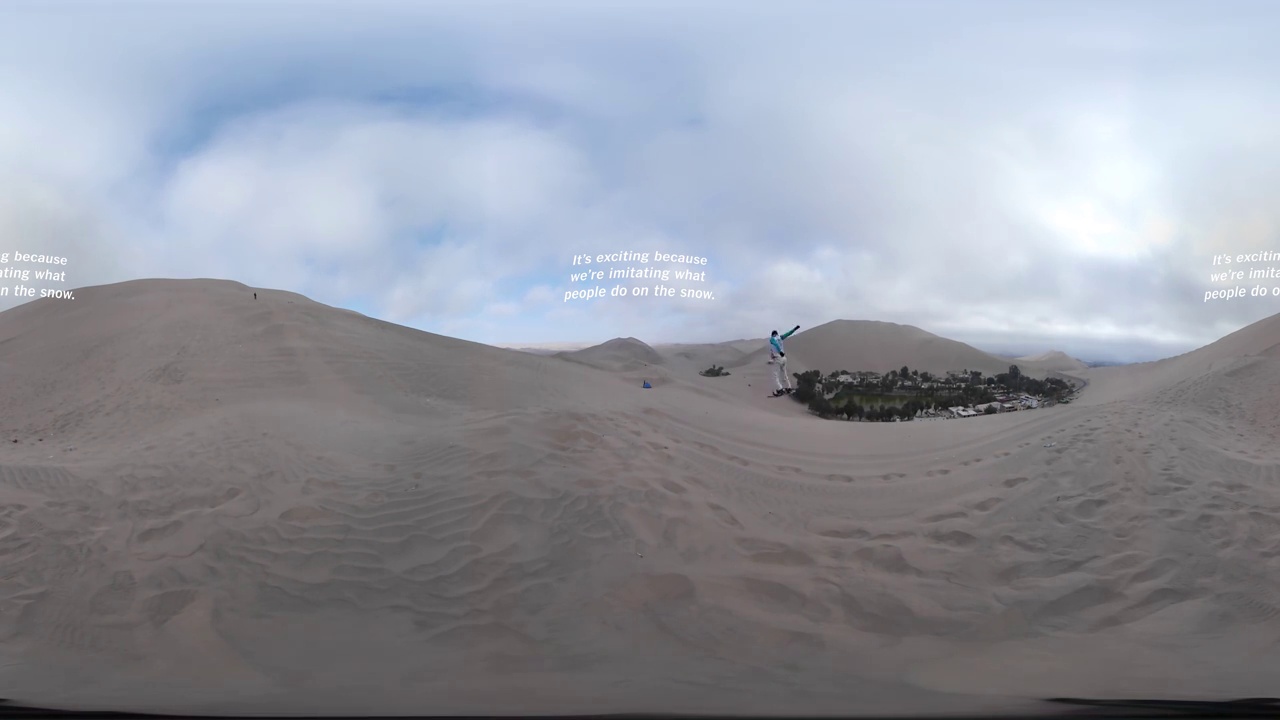
Referred object: the person in a blue jacket on the sand dune

Referred object: the person in a teal jacket